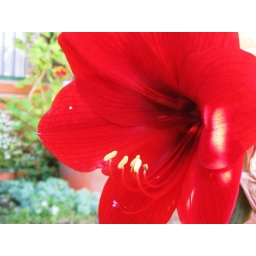
Walking around San Antonio de Pereira neighborhood, I found this beatiful red flower